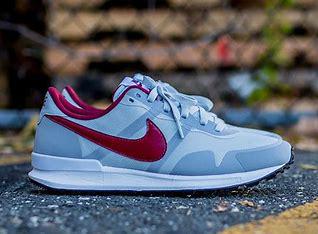
Brand: Nike
Model: Air Pegasus 83